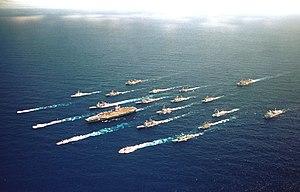
Le cinéma de sécurité nationale est une expression utilisée par Jean-Michel Valantin pour décrire les relations entre Hollywood, le complexe militaro-industriel américain et le gouvernement des États-Unis. Dans son interprétation la plus large, le cinéma de sécurité nationale correspond à une grande partie des films de guerre américains de l'après-guerre. Mais cette désignation regroupe aussi certains westerns dont le contenu idéologique a été transposé au contexte géopolitique vécu par les États-Unis au moment de la sortie de ces œuvres de fiction.
L'United States Navy ou US Navy est la marine de guerre des États-Unis et représente l'une des six composantes des Forces armées des États-Unis.
"Un groupe aéronaval, en anglais Carrier Vessel Battle Group ou Carrier Strike Group, est un groupe de combat naval articulé autour d'un porte-avions. Les groupes aéronavals représentent une part importante des capacités de projection de puissance militaire des pays dont les marines sont dotées de porte-avions. Il s'agit d'un ""outil militaire qui permet à son détenteur de figurer parmi les grandes puissances"".
Un porte-avions ou un porte-aéronefs est un navire de guerre permettant le lancement et la réception d'aéronefs à partir de son pont. Ces bâtiments sont dotés d’une puissance militaire considérable dont les capacités multiples en font des instruments d’une grande souplesse d’utilisation militaire ou diplomatique.